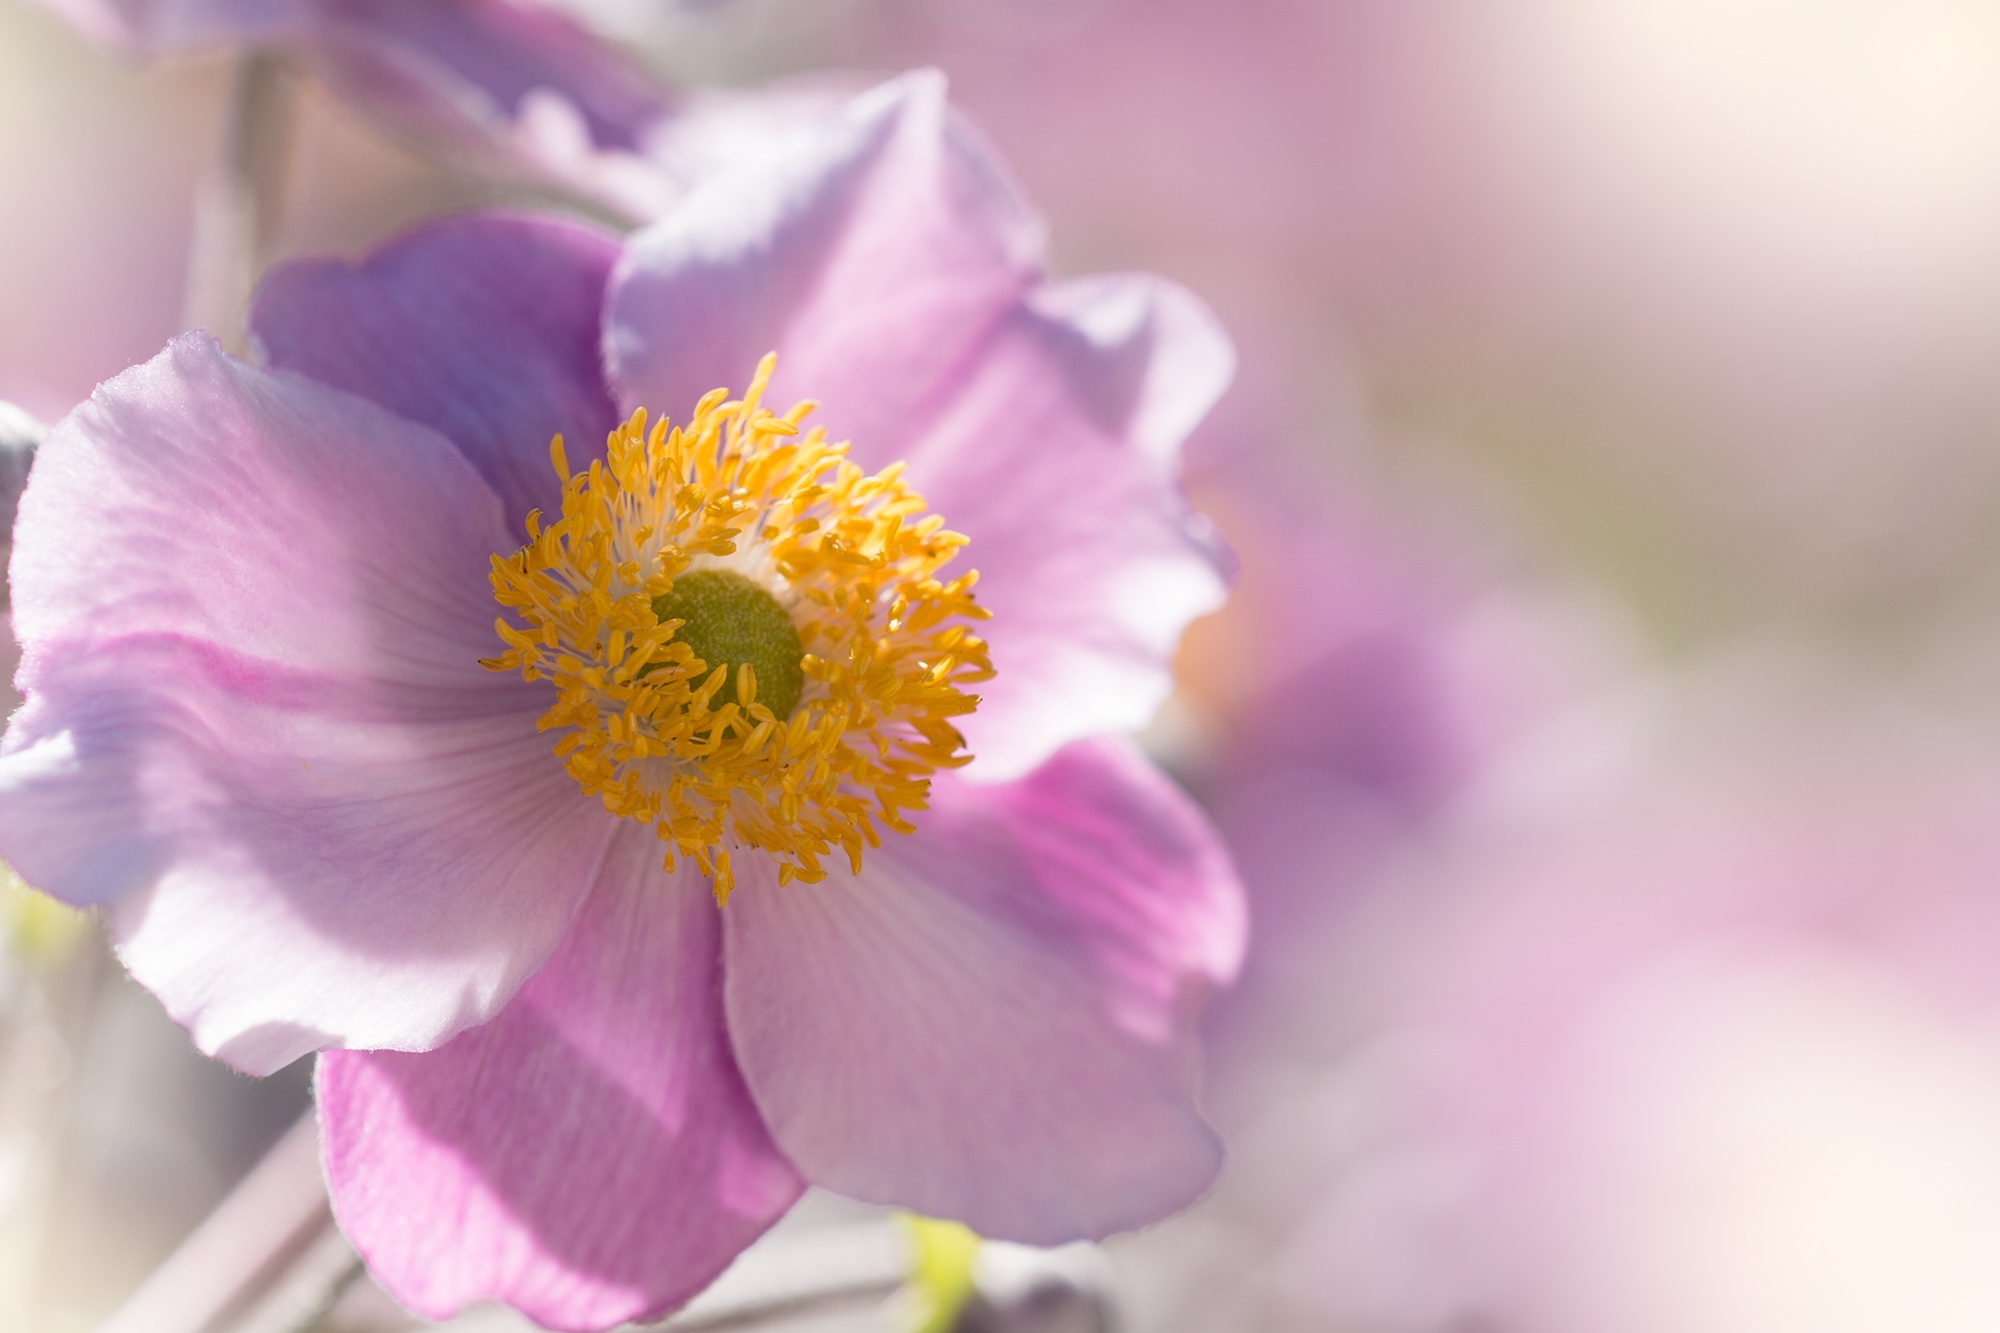
nature, blossom, plant, photography, flower, petal, bloom, pollen, autumn, garden, pink, close, flora, wildflower, close up, petals, pistil, anemone, flower garden, pink flower, macro photography, ornamental plant, garden plant, in the garden, flowering plant, schnittblume, autumn garden, fall anemone, pink herbstanemone, land plant